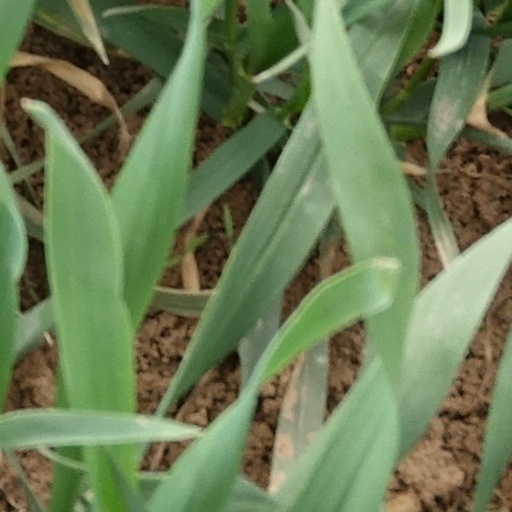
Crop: wheat